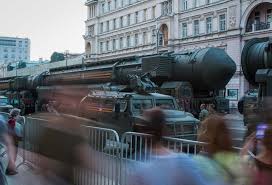
Label: Rs-24